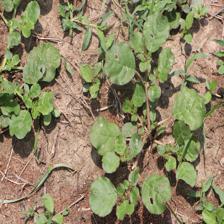
Label: BroadLeafWeed